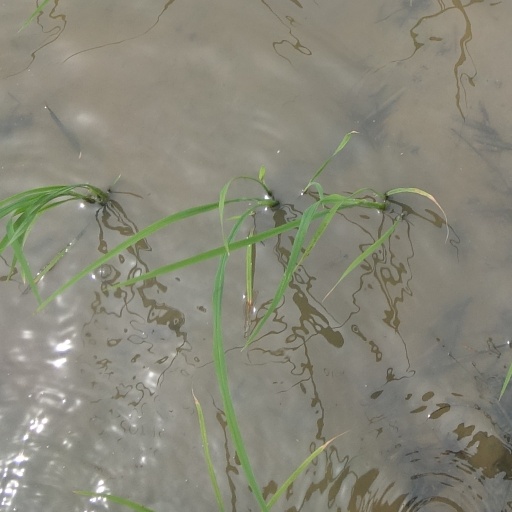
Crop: rice